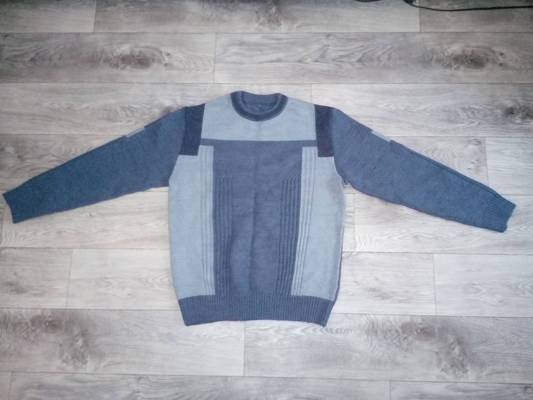
Waste category: clothes